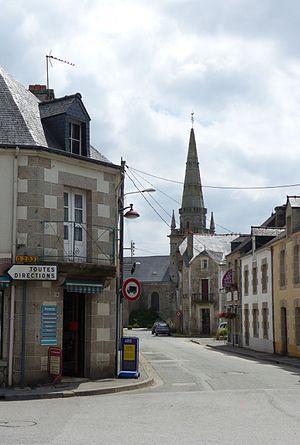
Commune de Naizin, le Bourg, Grand-Rue.
Naizin [nɛzɛ̃] est une ancienne commune française située dans le département du Morbihan, en région Bretagne, devenue, le 1ᵉʳ janvier 2016, une commune déléguée de la commune nouvelle d'Évellys.